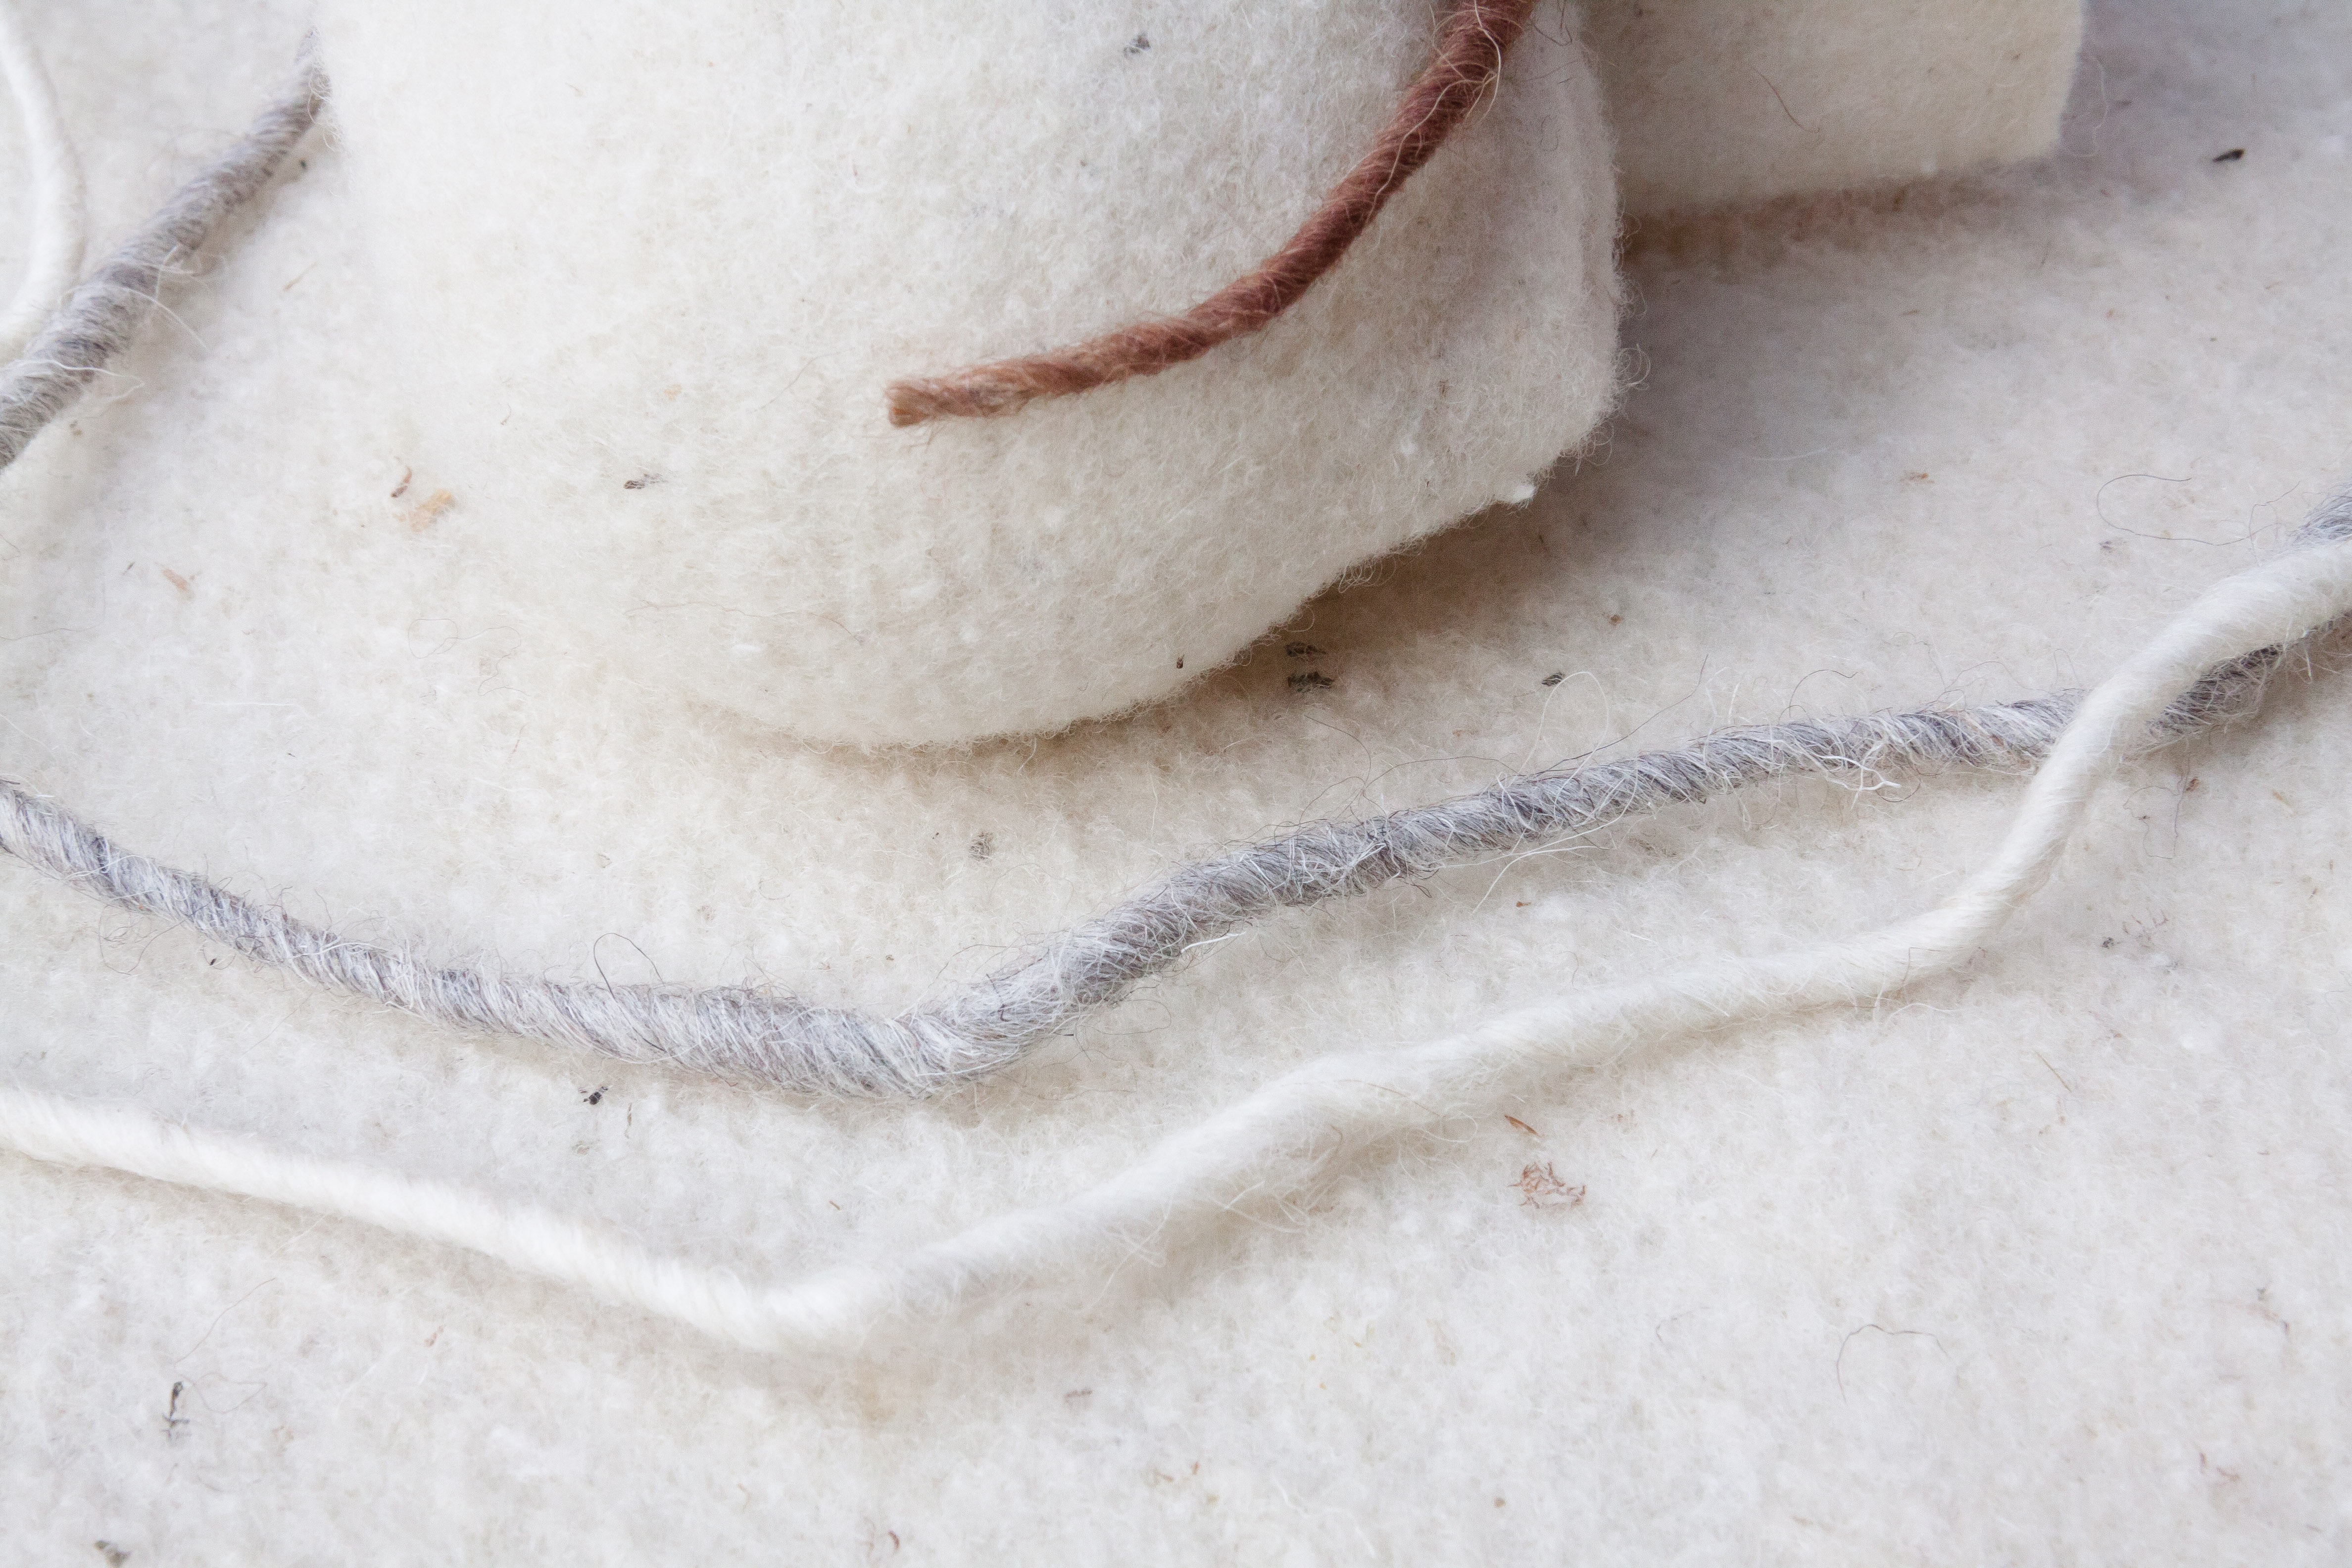
hand, sand, wood, white, floor, brown, material, close up, textile, grey, skin, soft, packaging, natural product, plaster, flooring, felted, natural fiber, sheep's wool, sheep wool felt, sheep wool cord